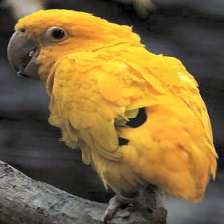
Species: GOLDEN PARAKEET
Scientific name: GUARUBA GUAROUBA